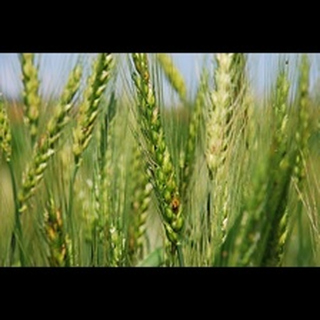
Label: wheat_blast